Walker Air Force Base

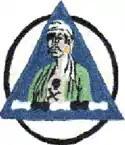
Patch used by the 6th Bombardment Wing

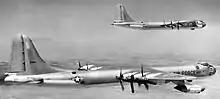
Convair B-36F-5-CF (III) Peacemakers of the 6th Bomb Wing. B-36F AF Ser. No. 49-2683 is in foreground. Each aircraft had a crew of 15 men, sixteen 20mm cannons in eight turrets, and carried a 43,500 lb. MK-17 Thermonuclear Weapon during EWO (Emergency War Order) operations.

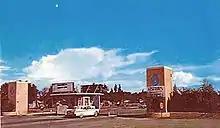
Walker Front Gate, about 1960

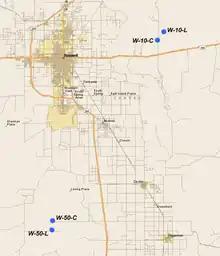
Walker AFB Nike missile Defense Area

The 6th Bombardment Wing, Medium was activated on 2 January 1951 at Walker AFB and was equipped with Boeing B-29 Superfortress. On 1 August 1951, the 307th Air Refueling Squadron was attached to the wing. It flew KB-29 tankers until inactivated 16 June 1952. The 6th, along with the 509th Bombardment Wing at Walker formed the SAC 47th Air Division until June 1958 with the reassignment of the 509th to Pease AFB.